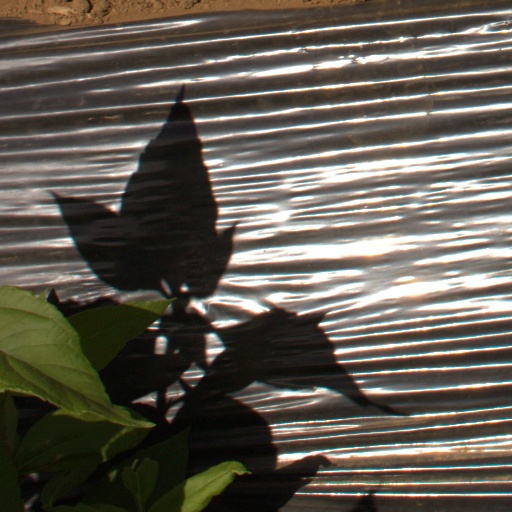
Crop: Jerusalem artichoke